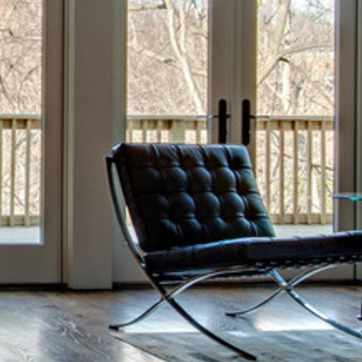
Material: leather